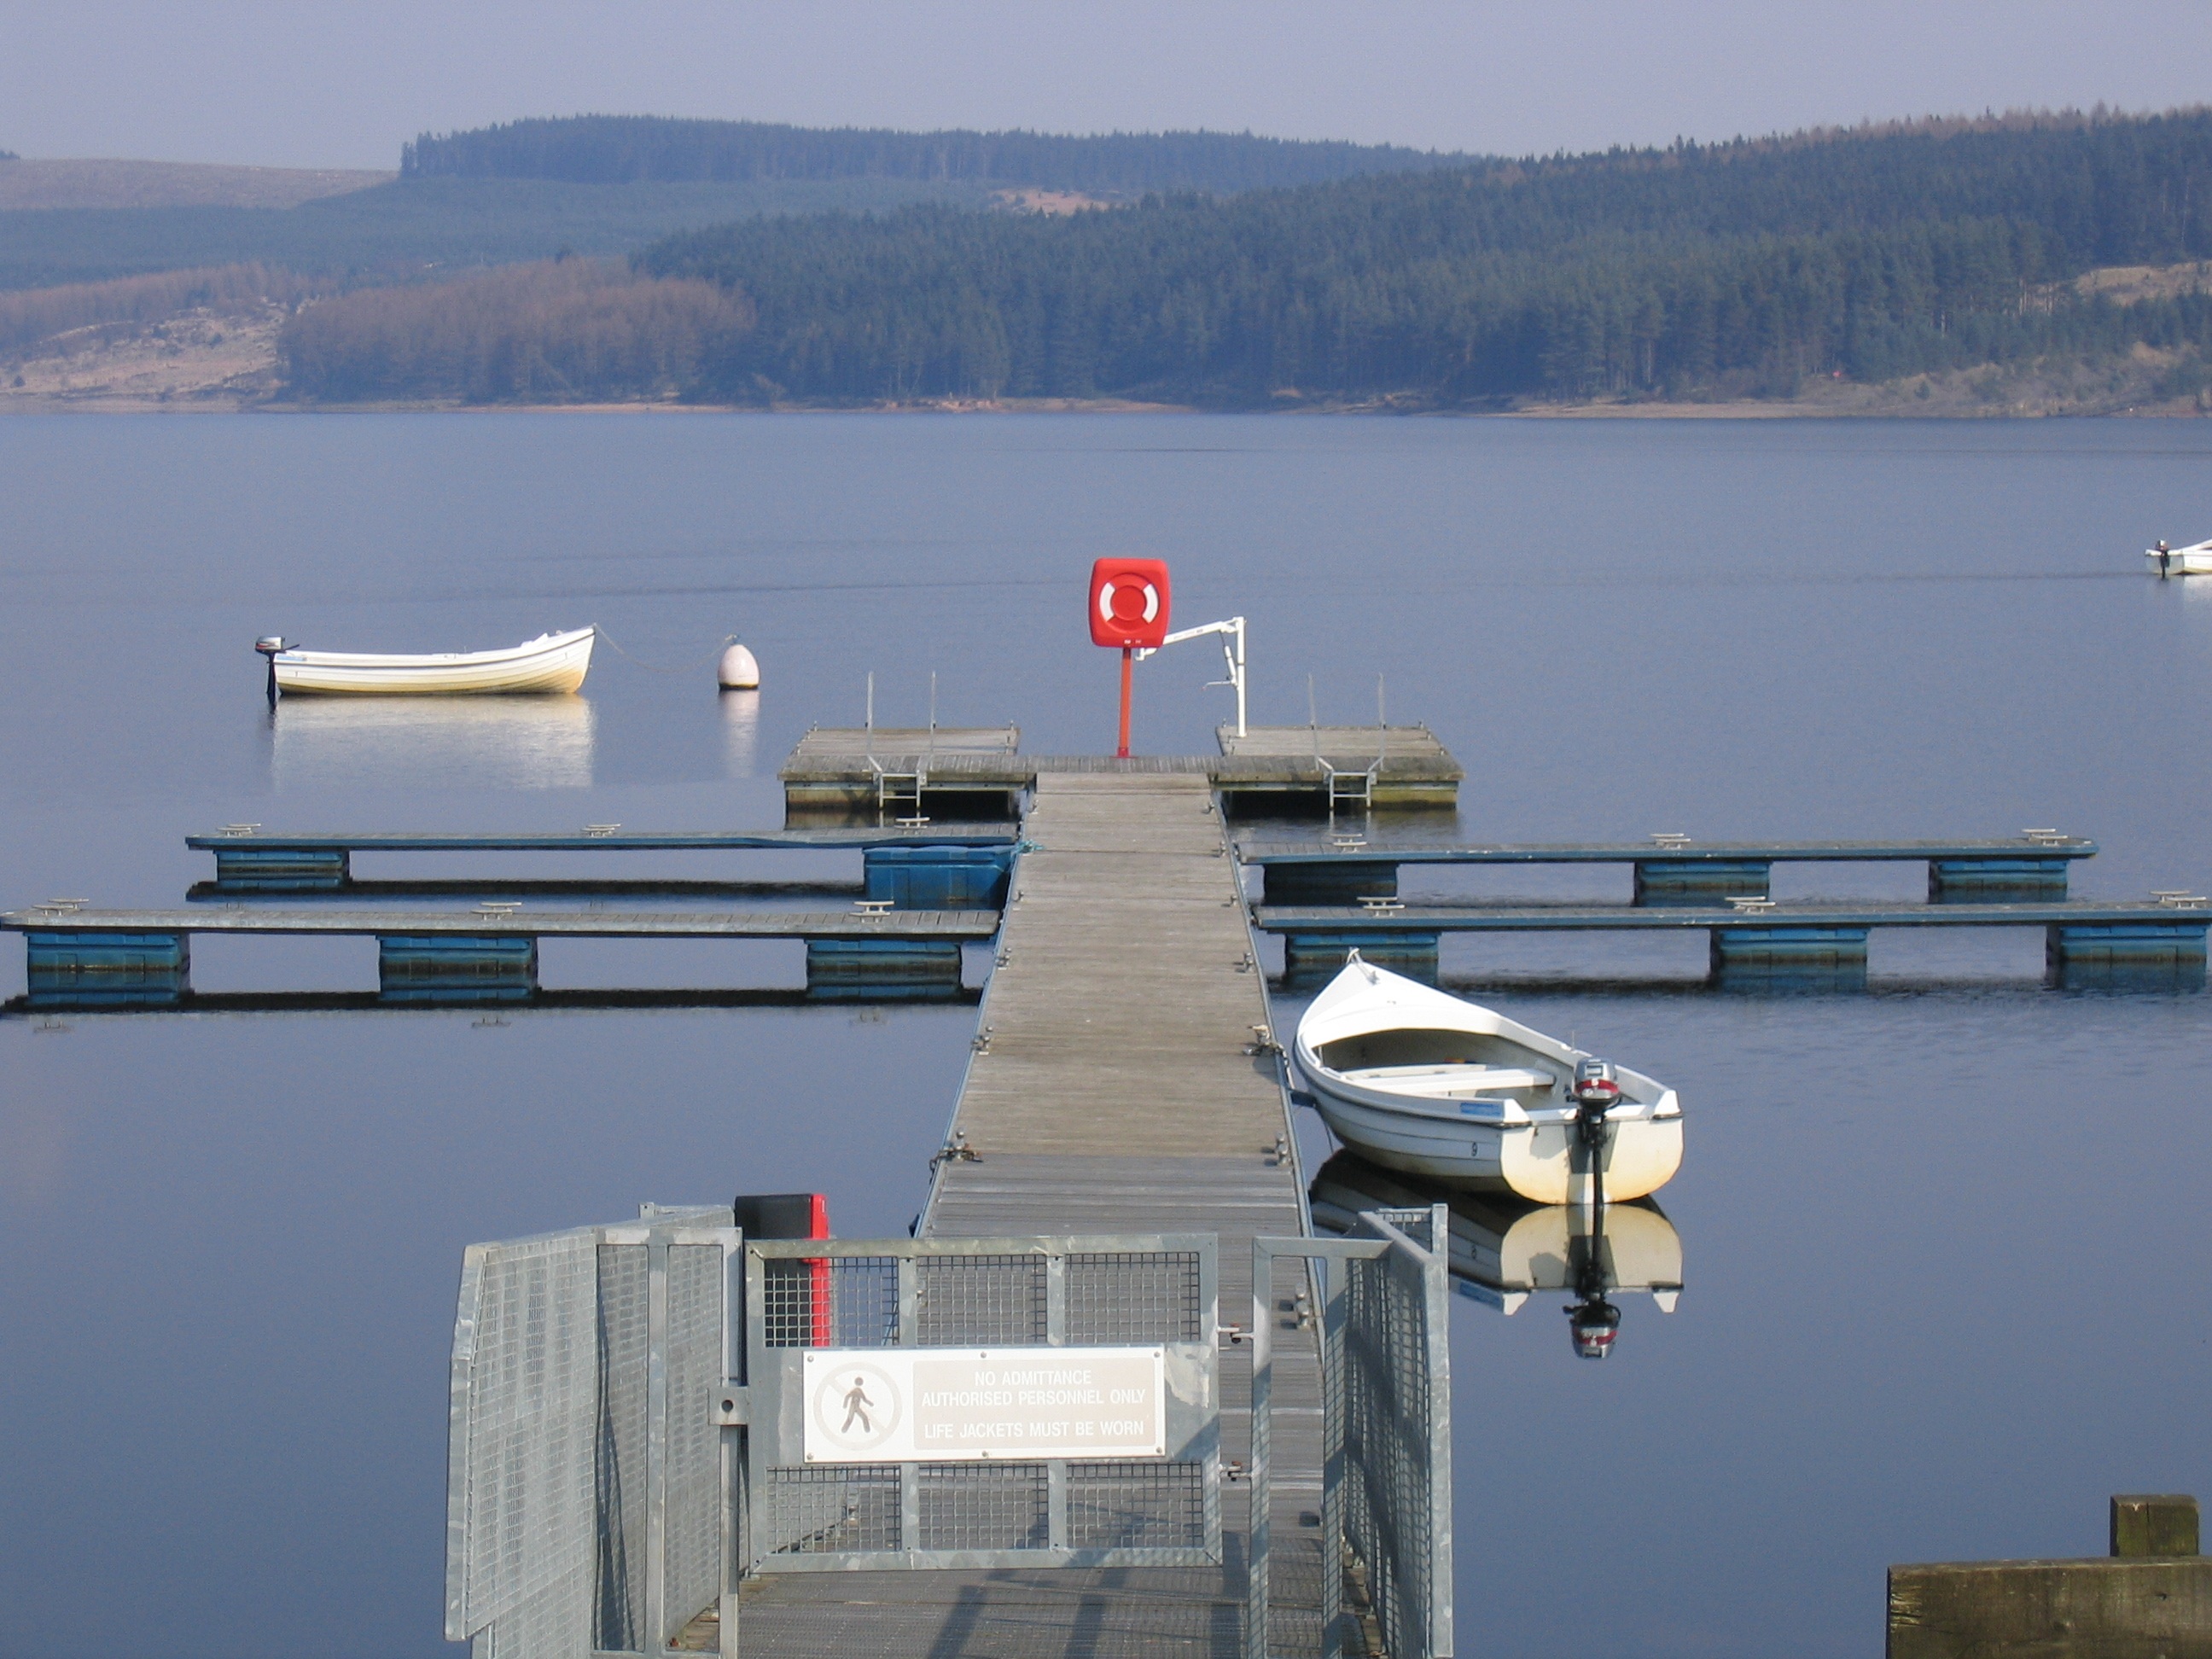
sea, water, dock, boardwalk, lake, pier, transport, reflection, vehicle, tranquil, scenic, bay, harbor, marina, reservoir, jetty, waterway, rowing boat, ferry, infrastructure, scene, kielder